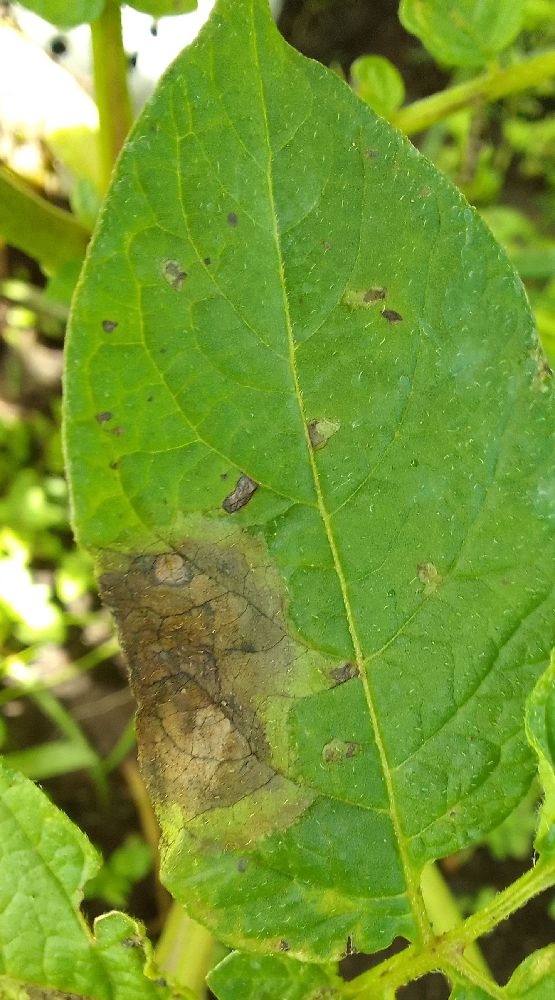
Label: Late blight